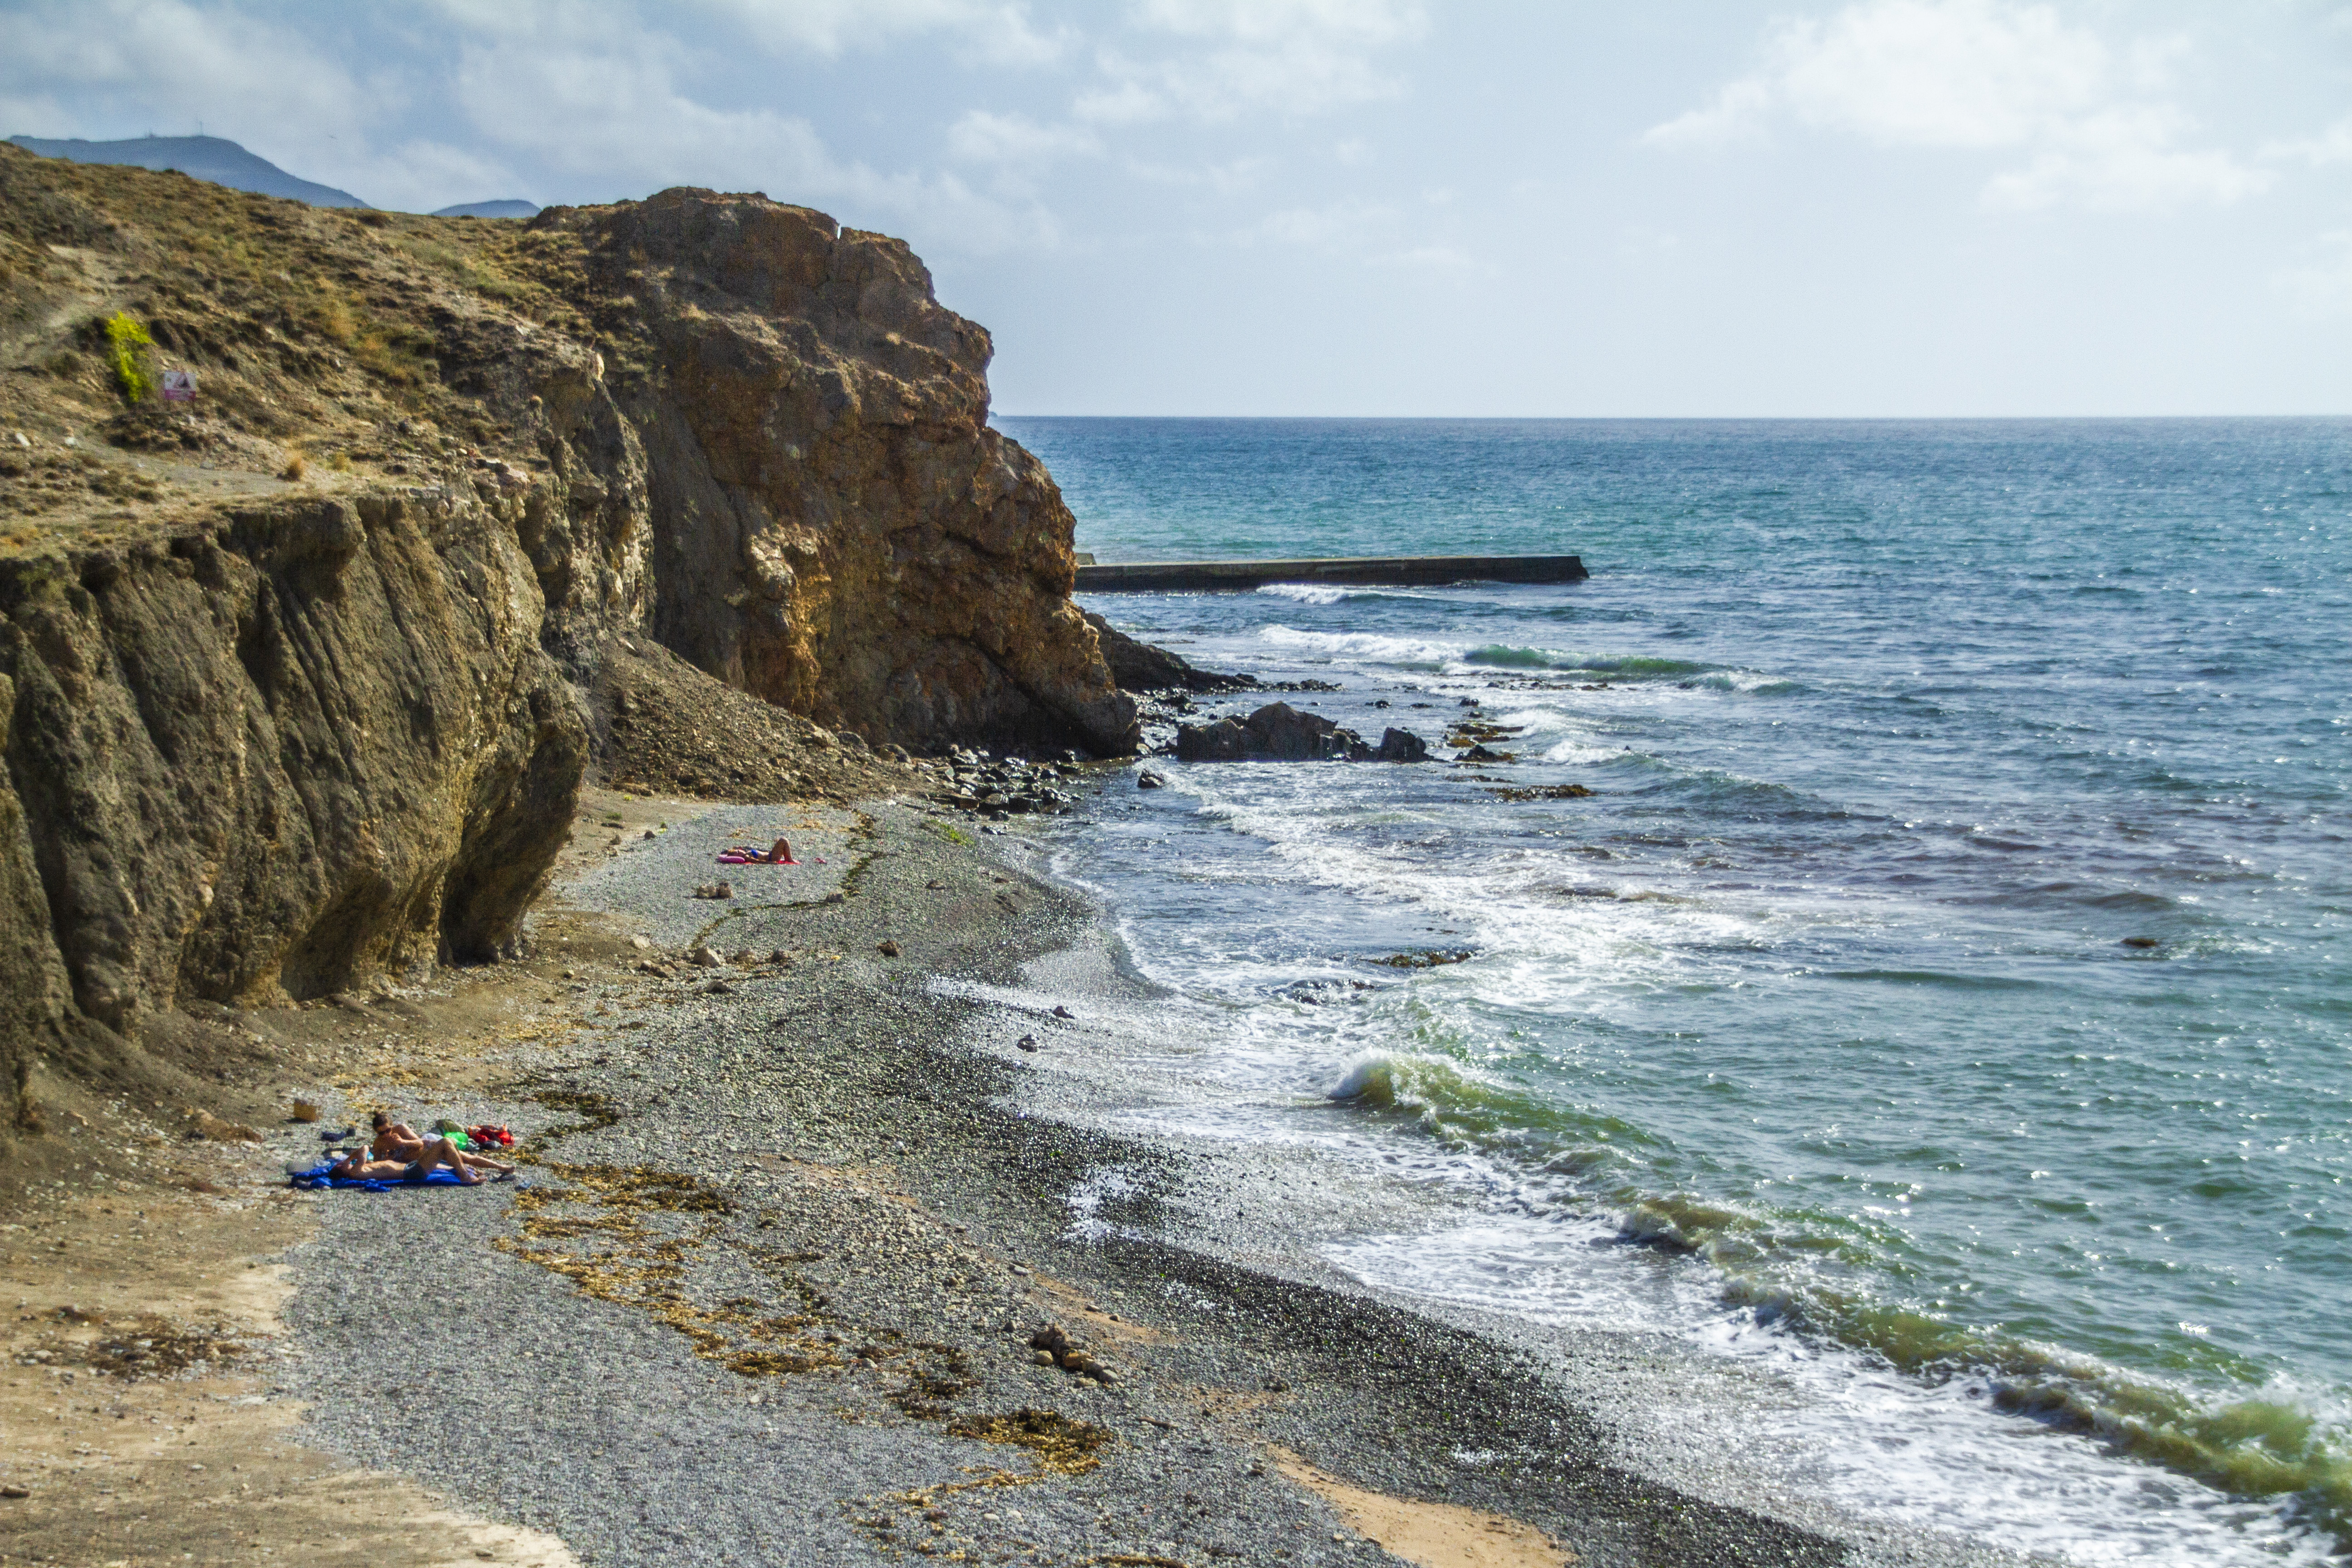
sea, summer, man, beach, vacation, travel, body of water, coast, shore, cliff, coastal and oceanic landforms, ocean, headland, bight, promontory, rock, klippe, natural landscape, bay, sky, water, Raised beach, terrain, cape, cove, wave, formation, geology, wind wave, tide, watercourse, tourism, bank, landscape, tropics, inlet, sand, peninsula